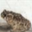
Label: frog